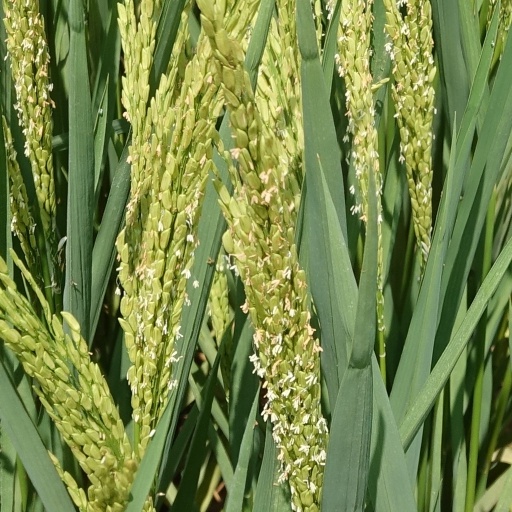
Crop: rice